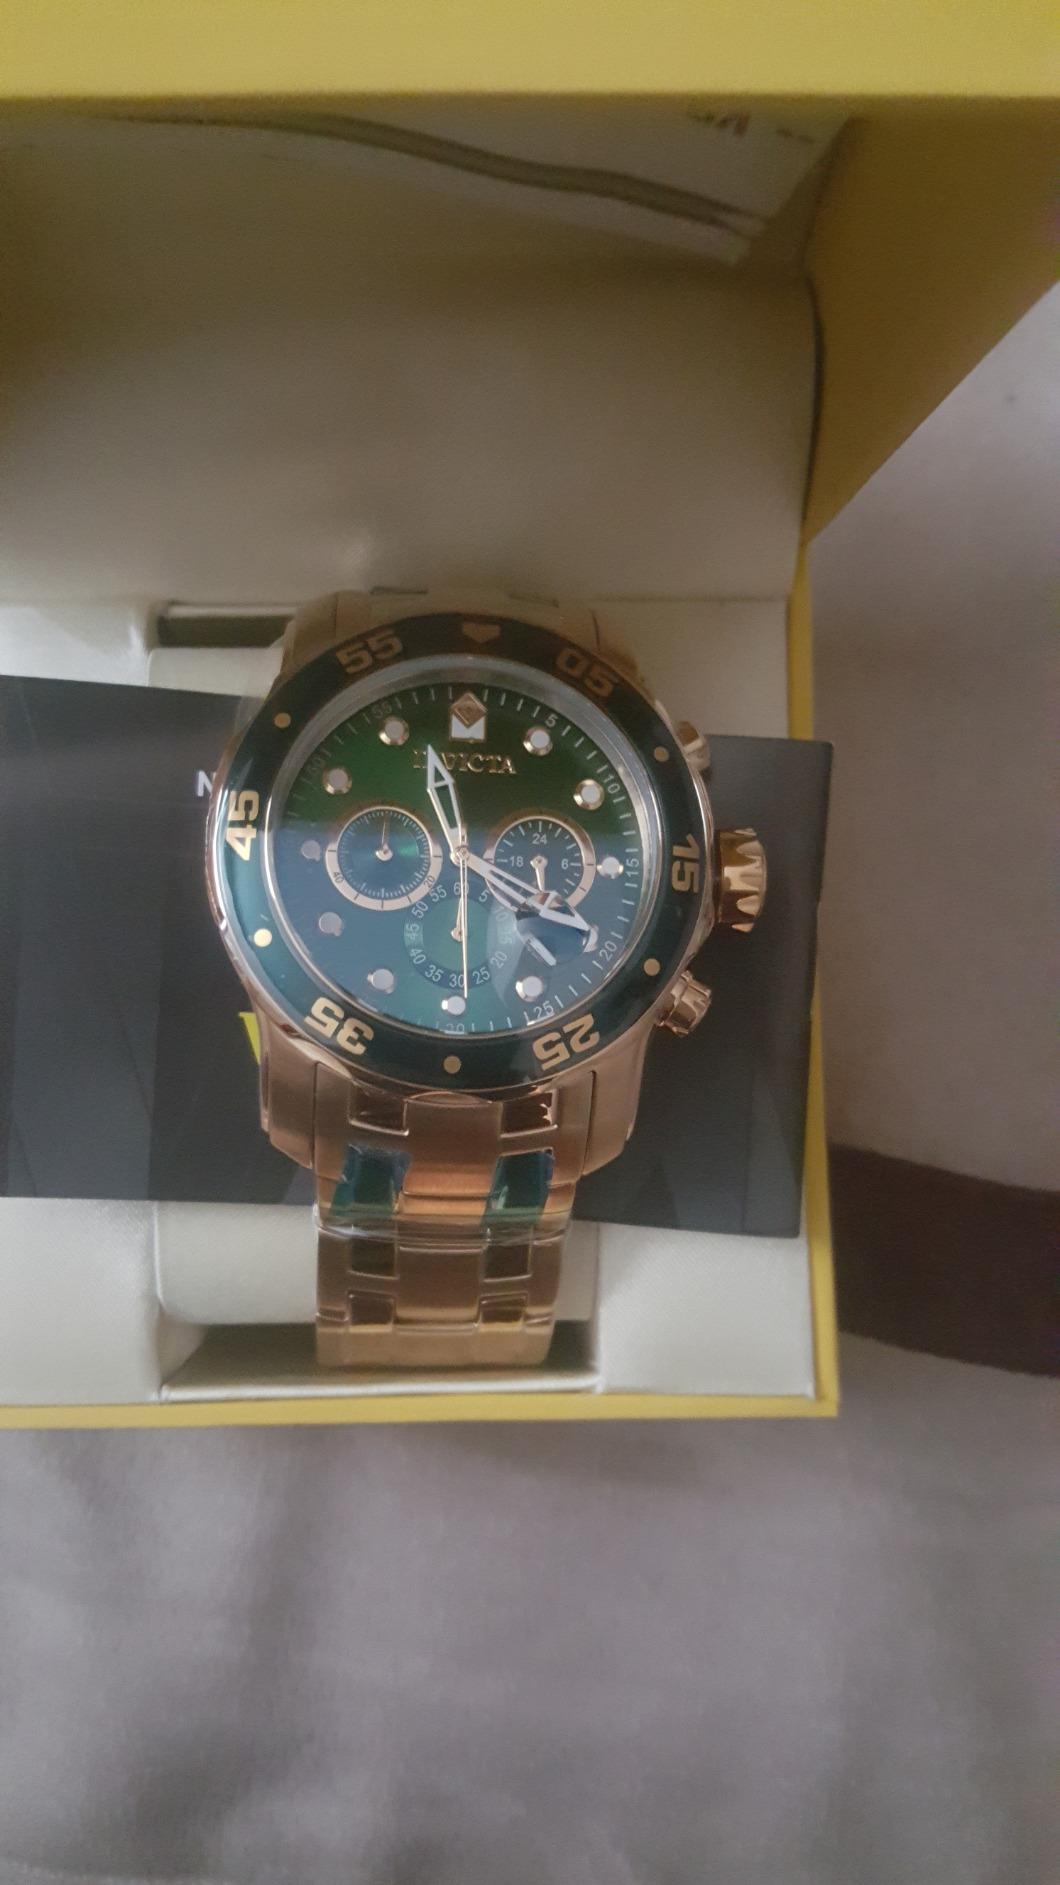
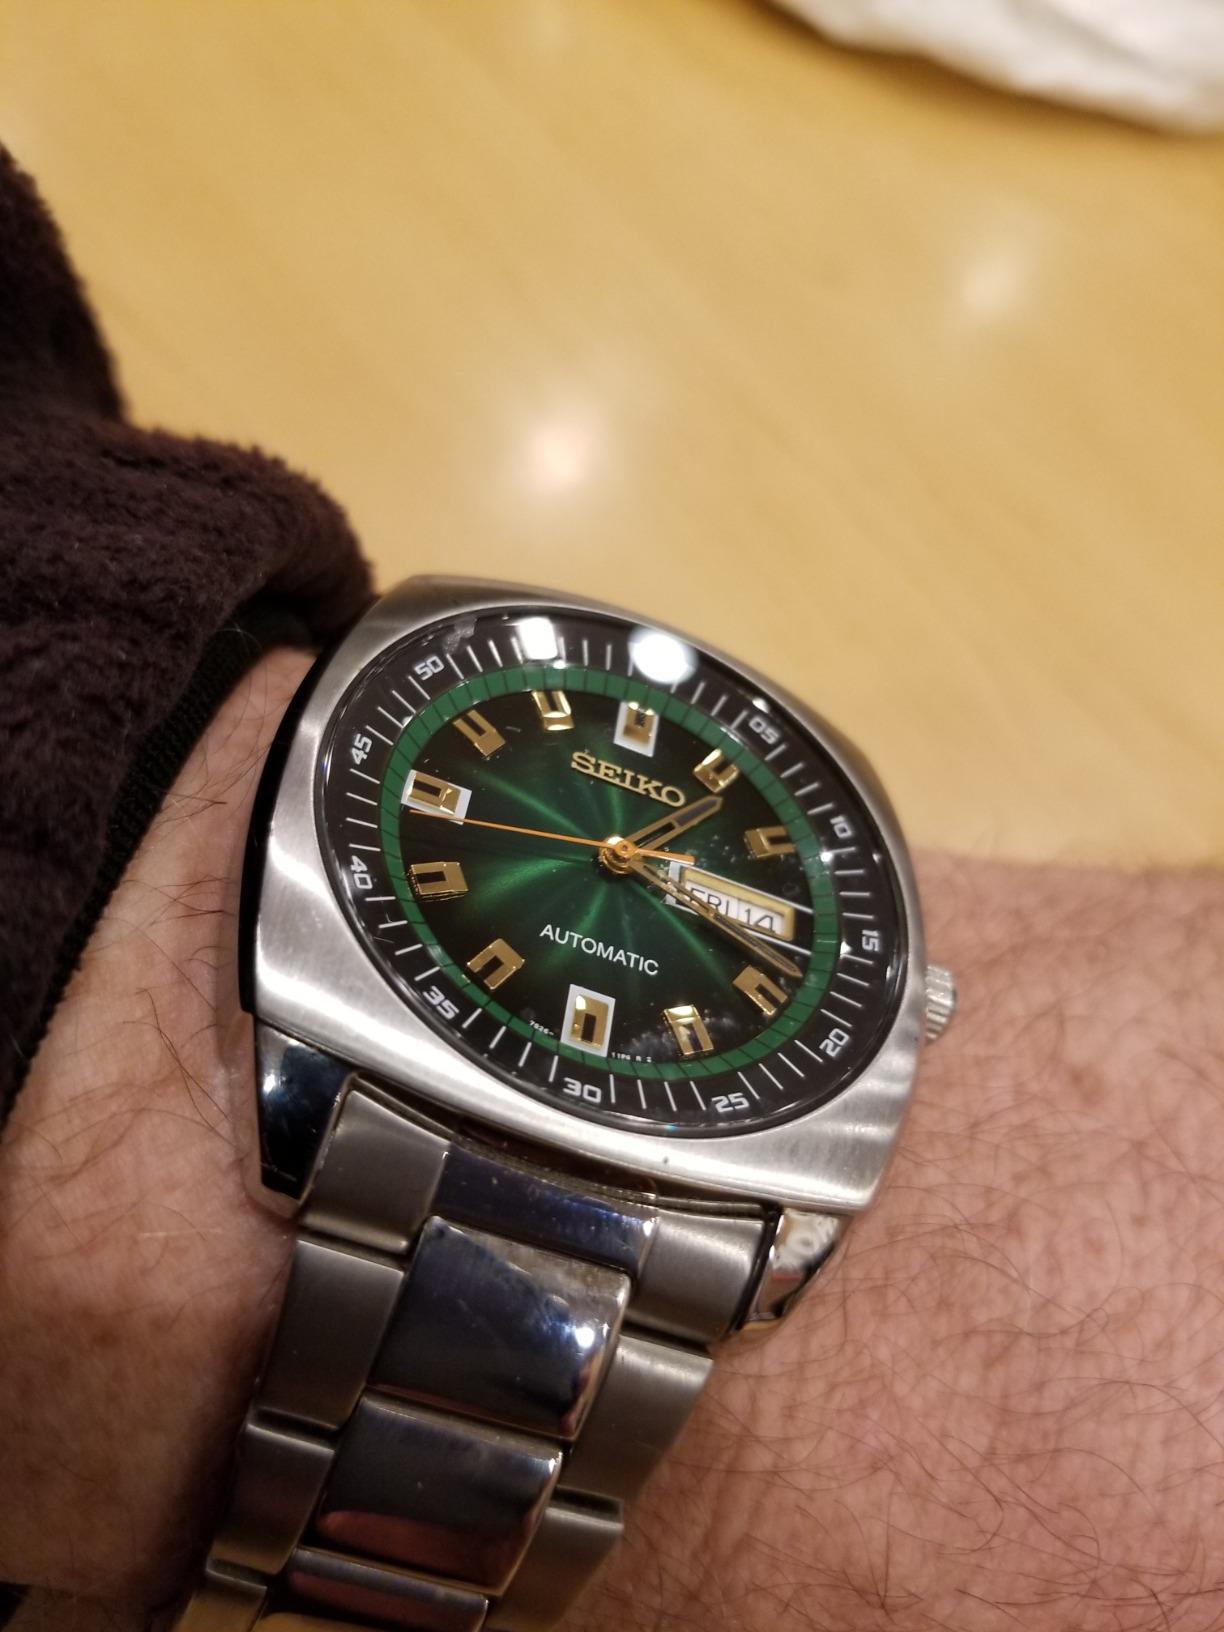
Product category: accessories_watch
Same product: no